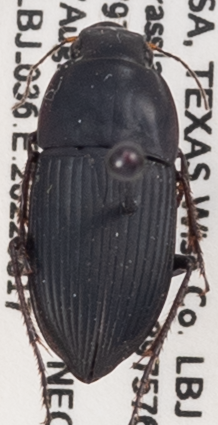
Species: Anisodactylus haplomus
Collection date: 2022-08-17
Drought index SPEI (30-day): -1.194
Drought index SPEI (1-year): -1.386
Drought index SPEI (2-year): -0.71